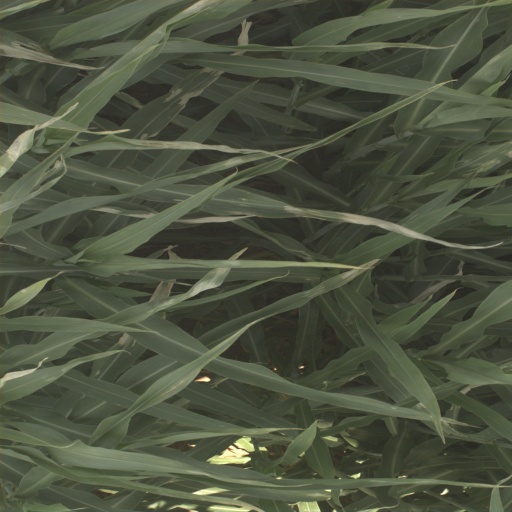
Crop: sorghum